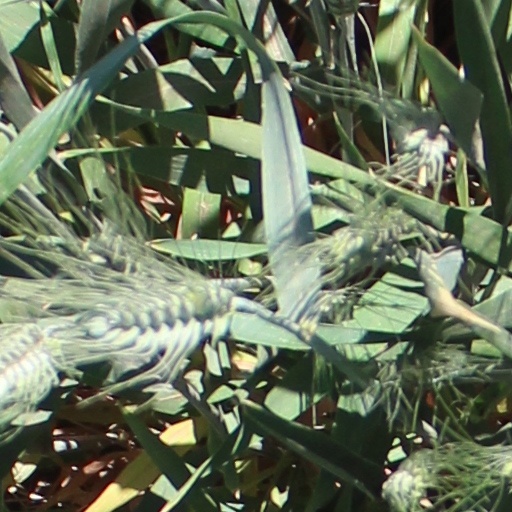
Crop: wheat